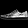
Label: Sneaker